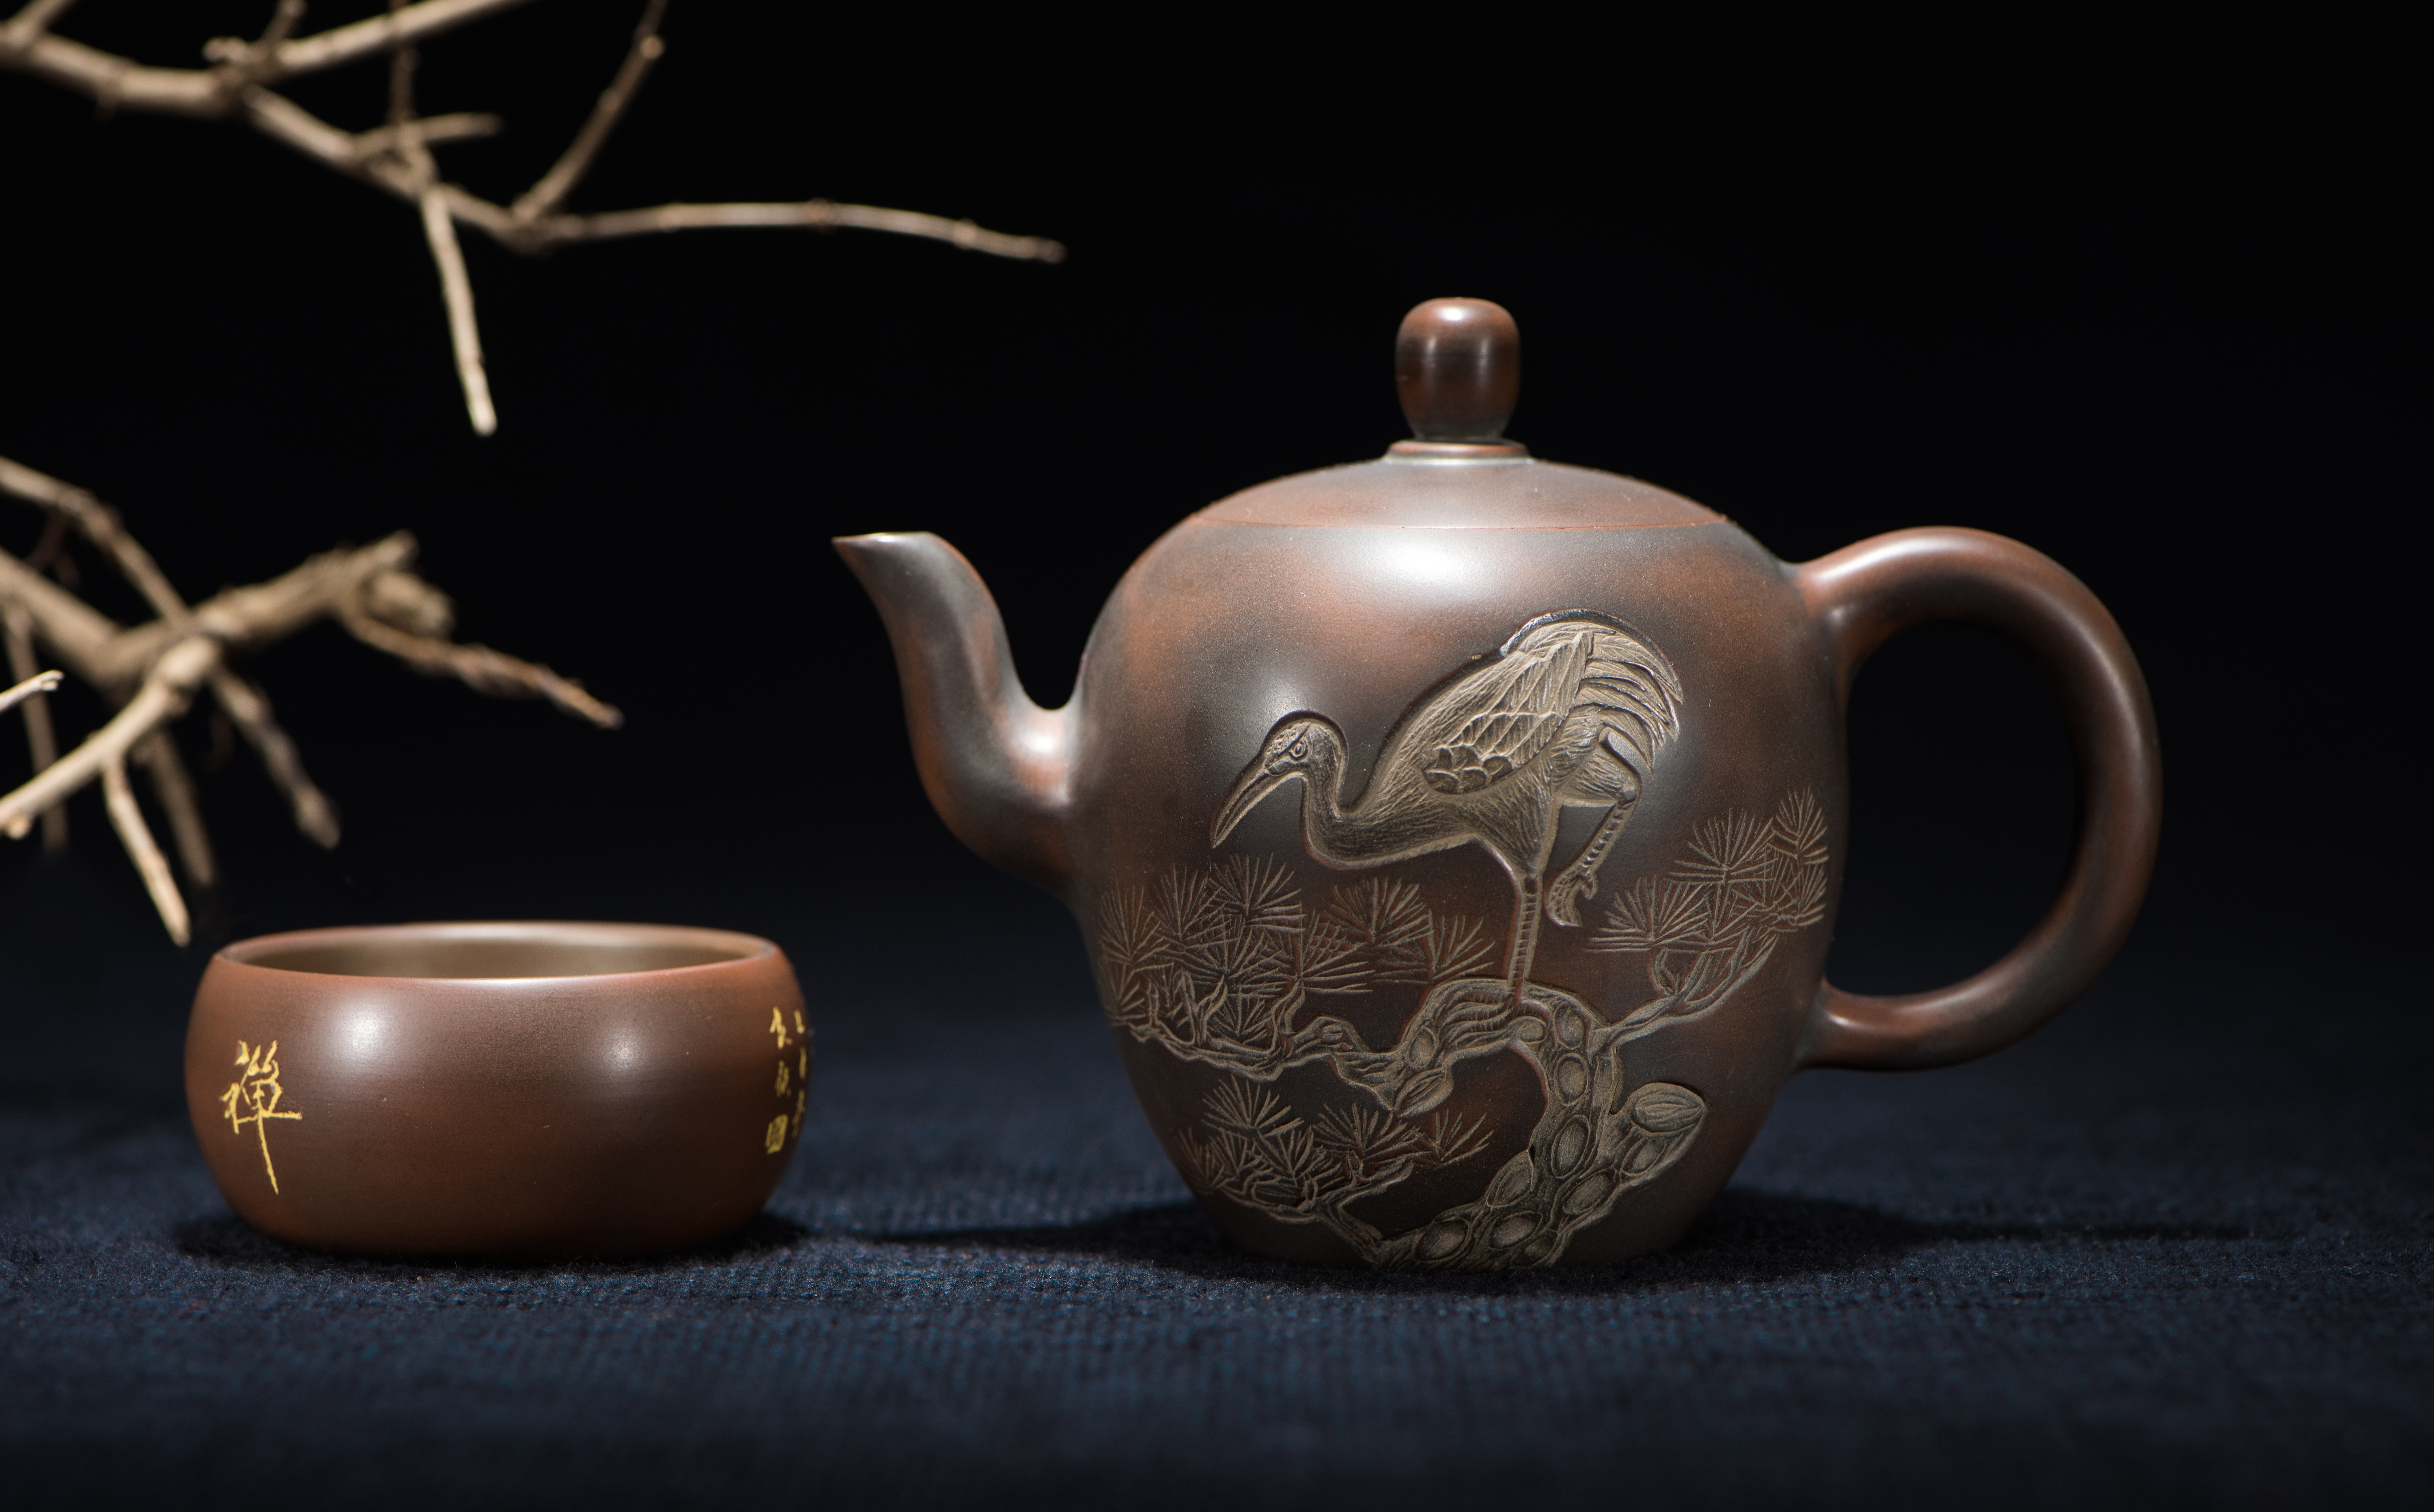
tea, teapot, ceramic, material, art, porcelain, still life photography